Andreo Cseh

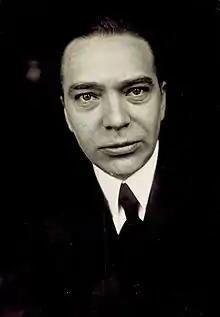

Andreo Cseh (born András Cseh; 12 September 1895 – 9 March 1979) was a Hungarian-Dutch Roman Catholic priest and Esperantist best known for developing the Cseh method, a direct method of teaching Esperanto that emphasizes oral practice and avoids translation.